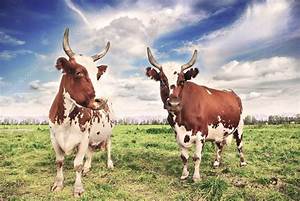
Label: mucca